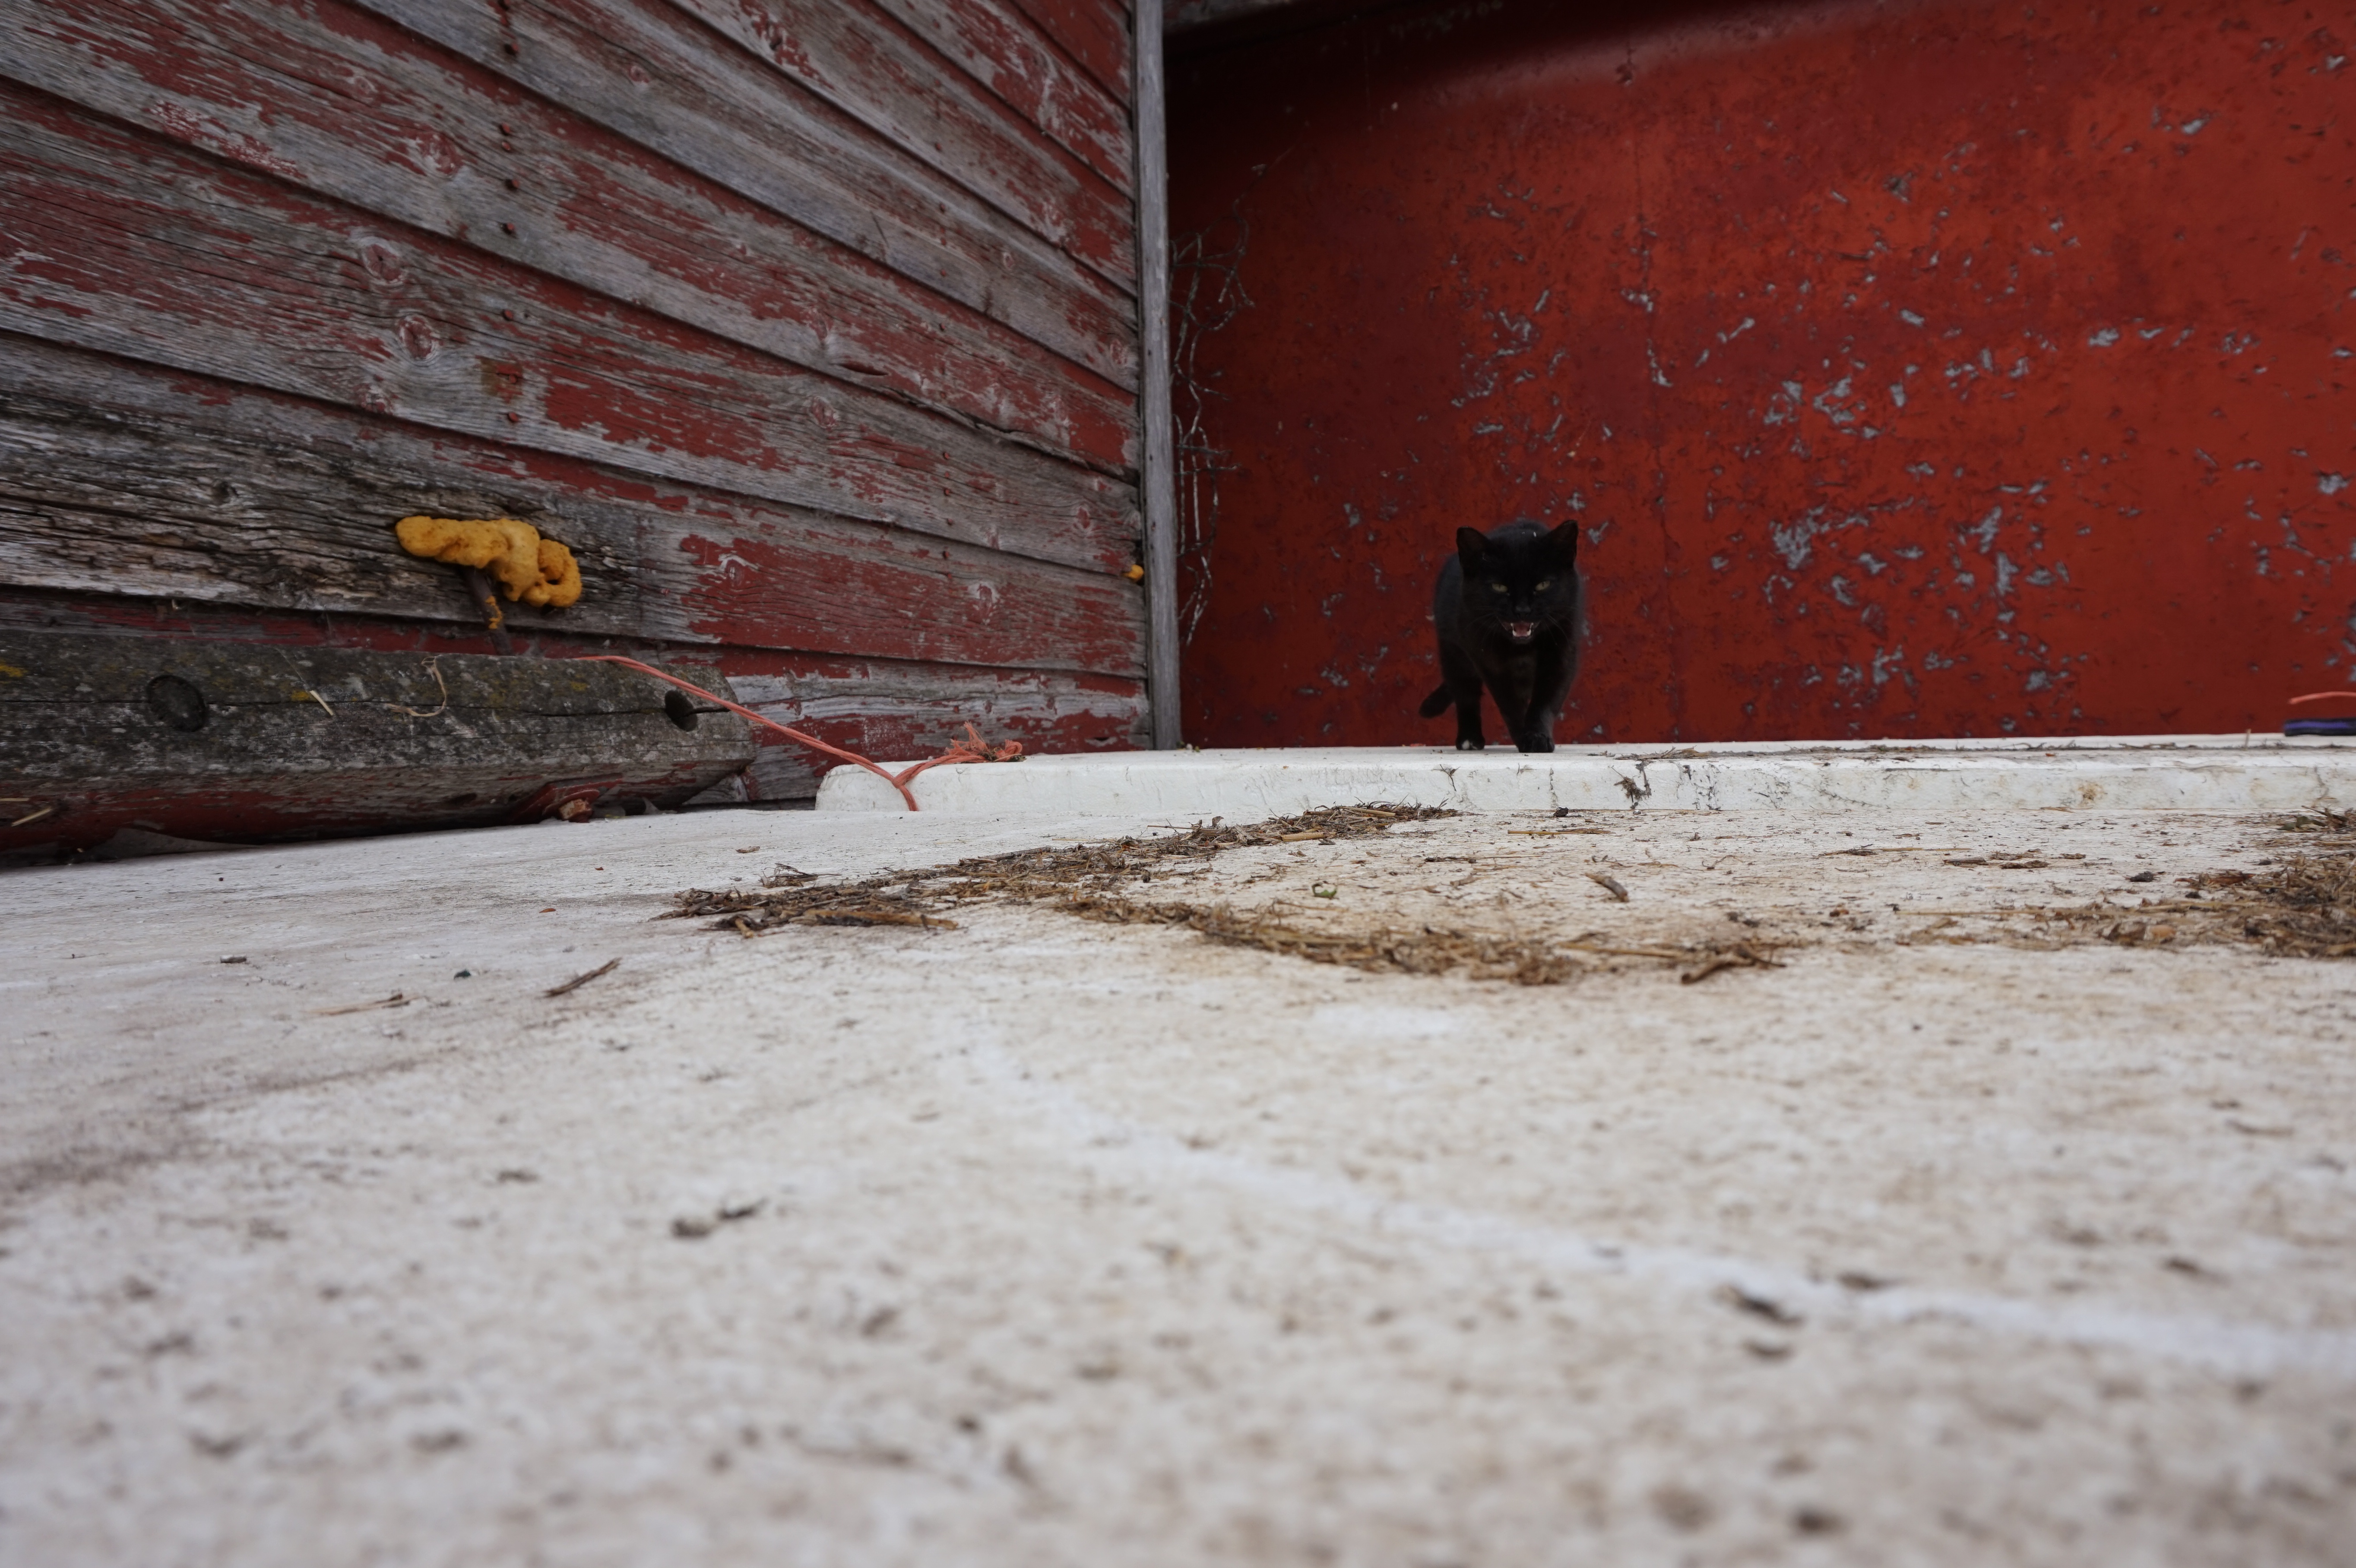
snow, wood, floor, wall, red, color, flooring